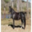
Label: horse